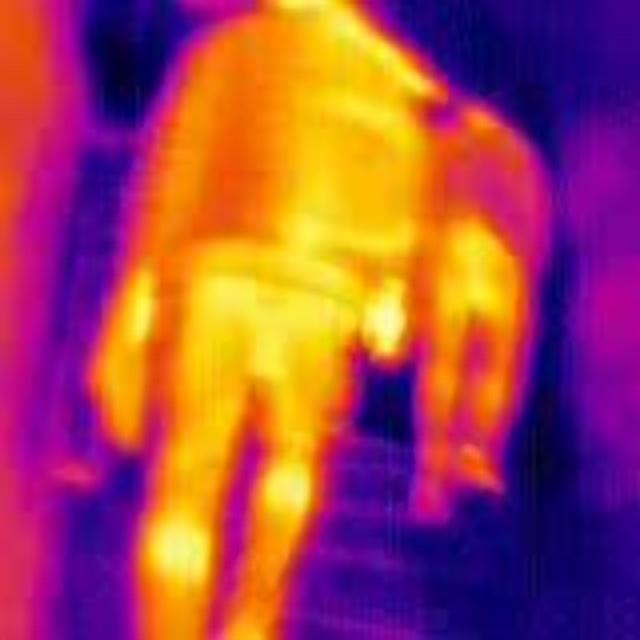
Detected objects:
label: person
label: person